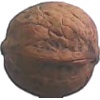
Label: walnut